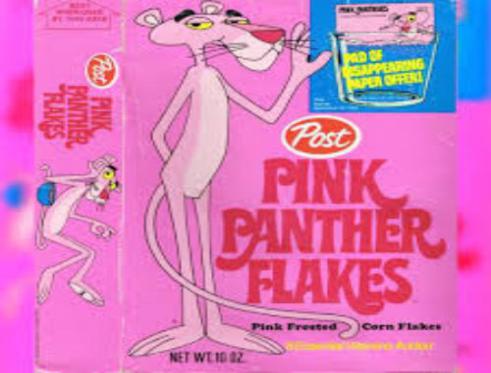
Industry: Leisure